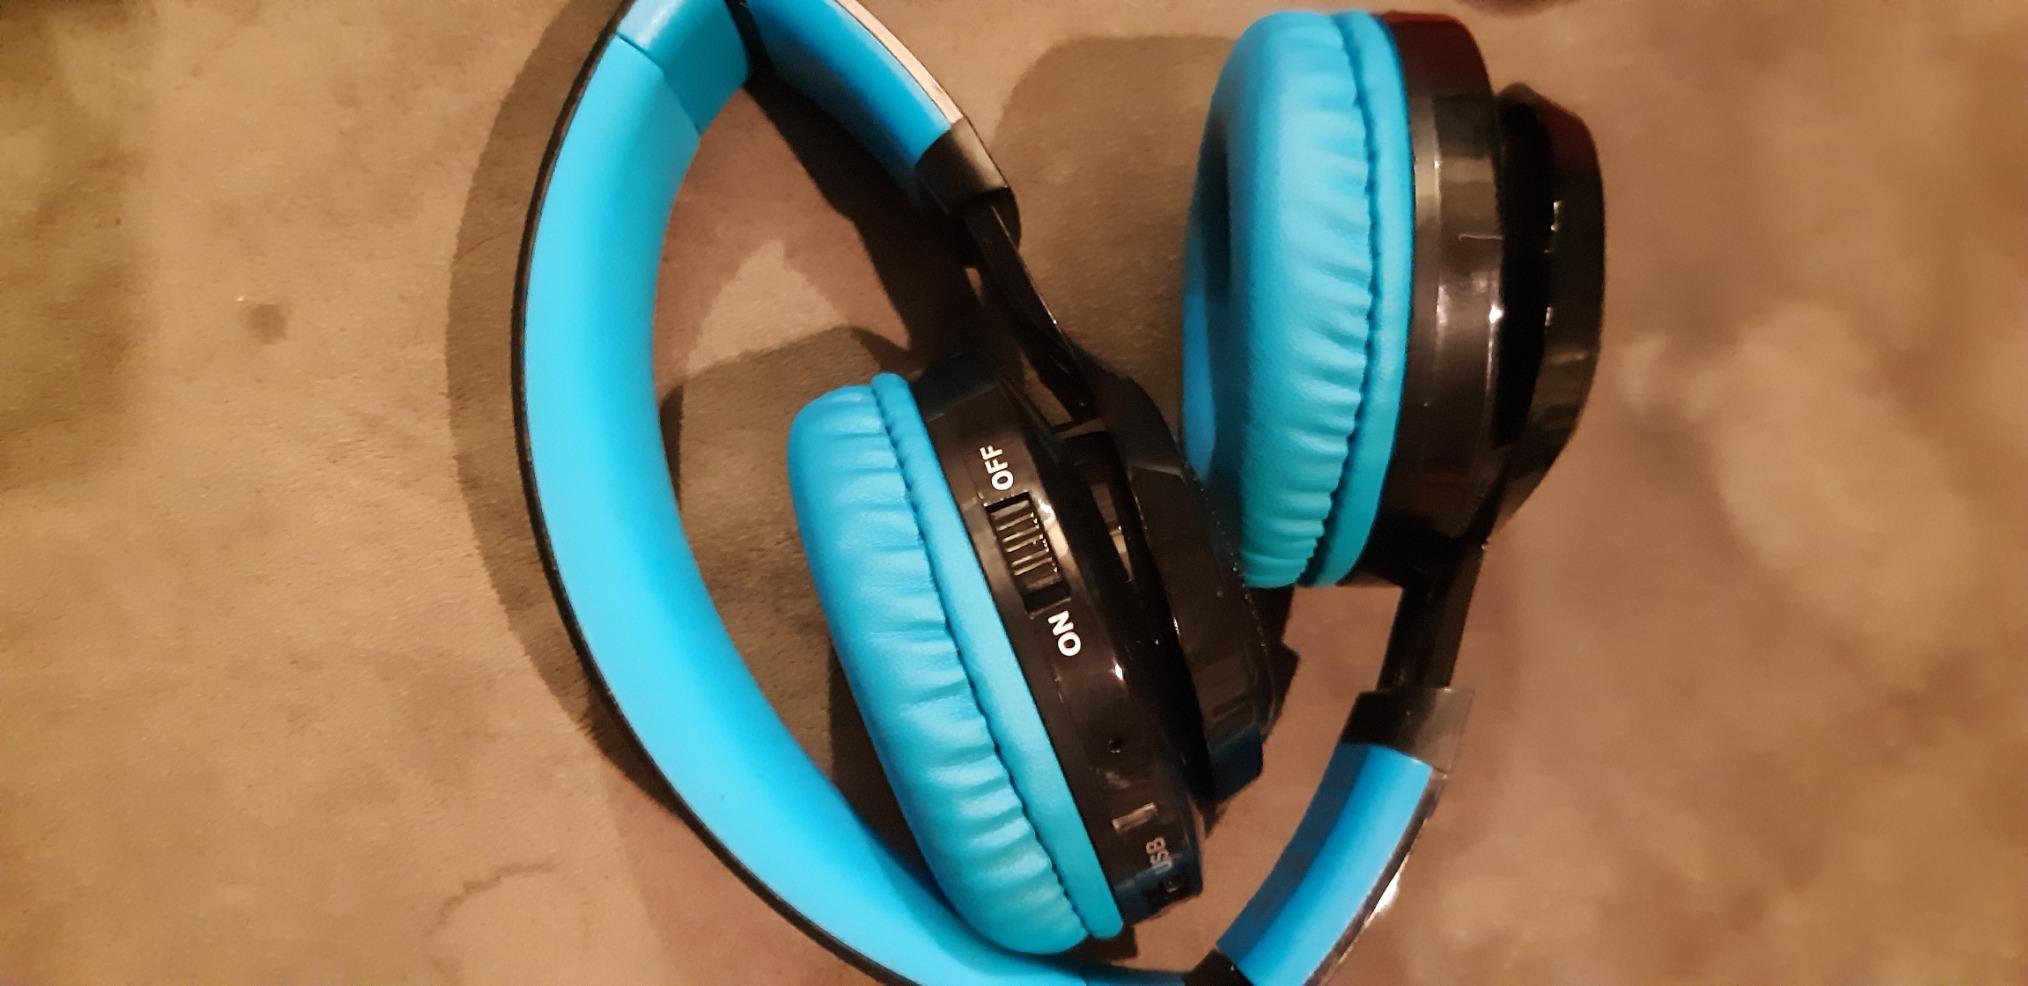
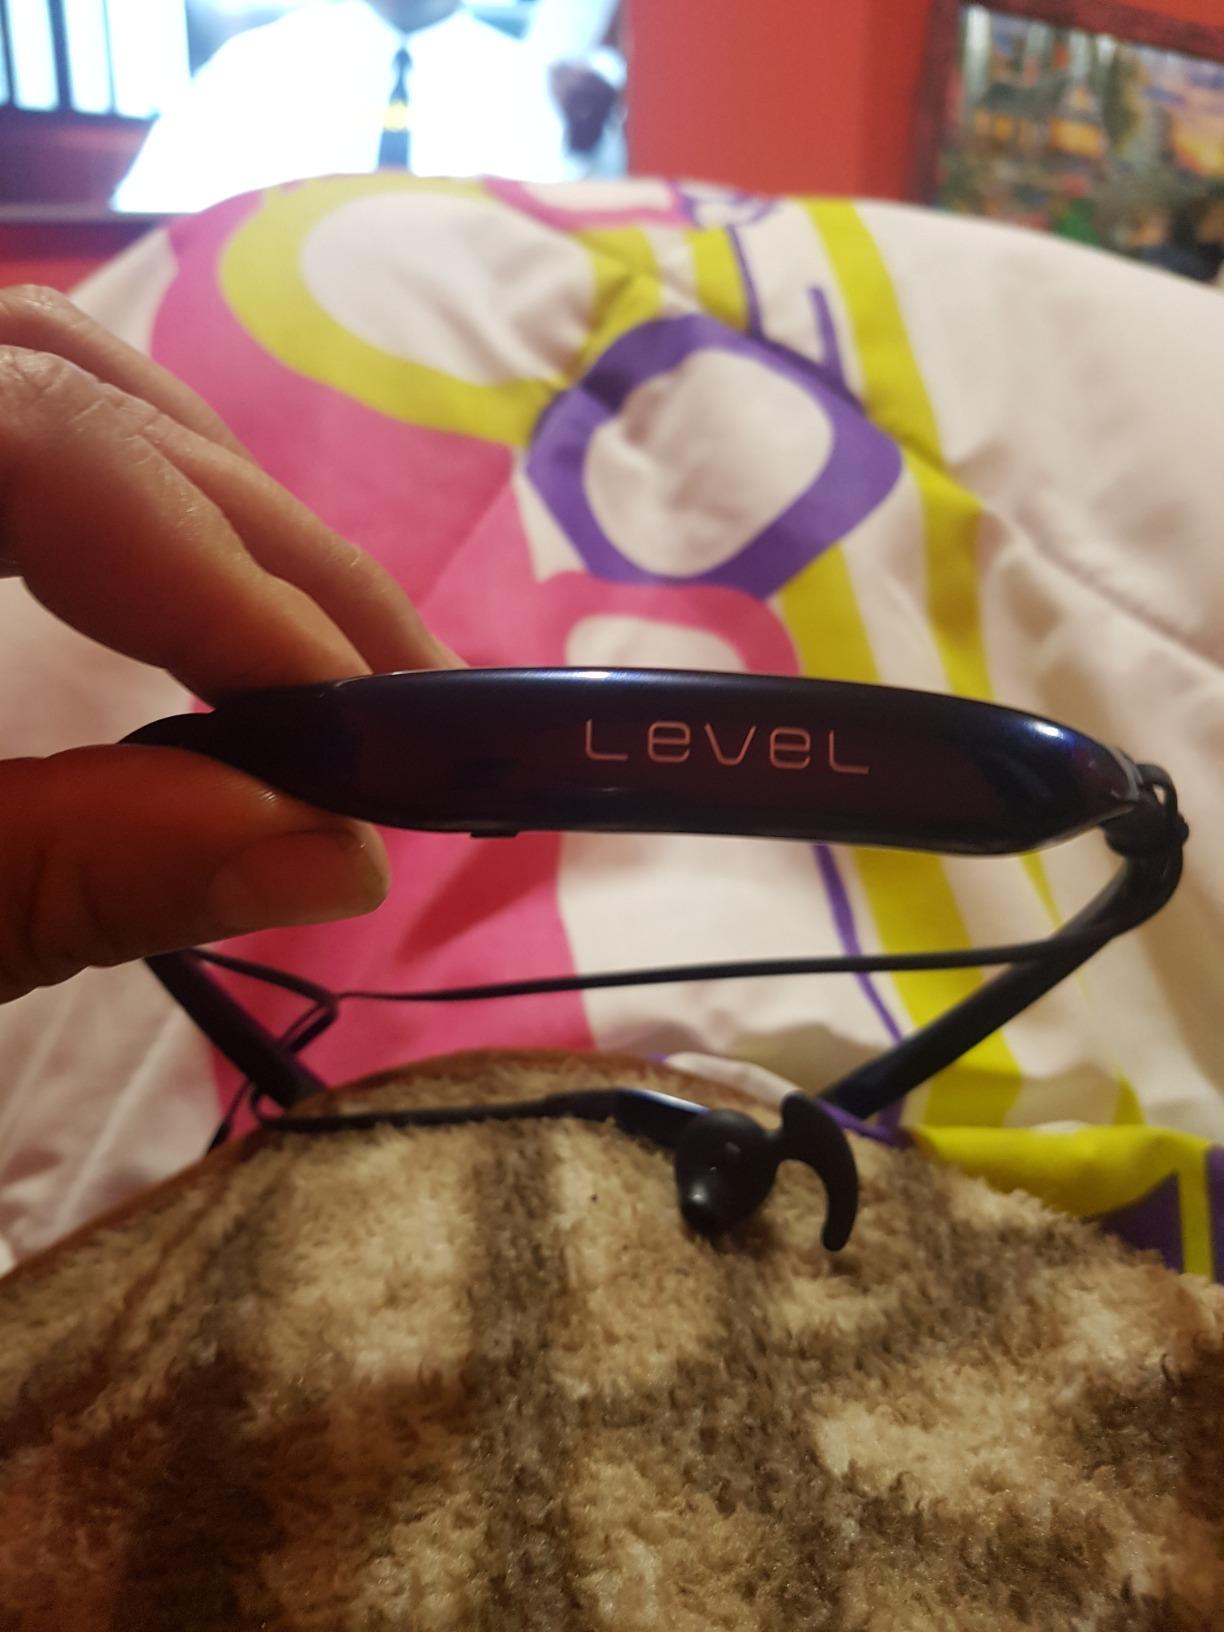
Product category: headphones
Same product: no